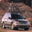
Label: automobile